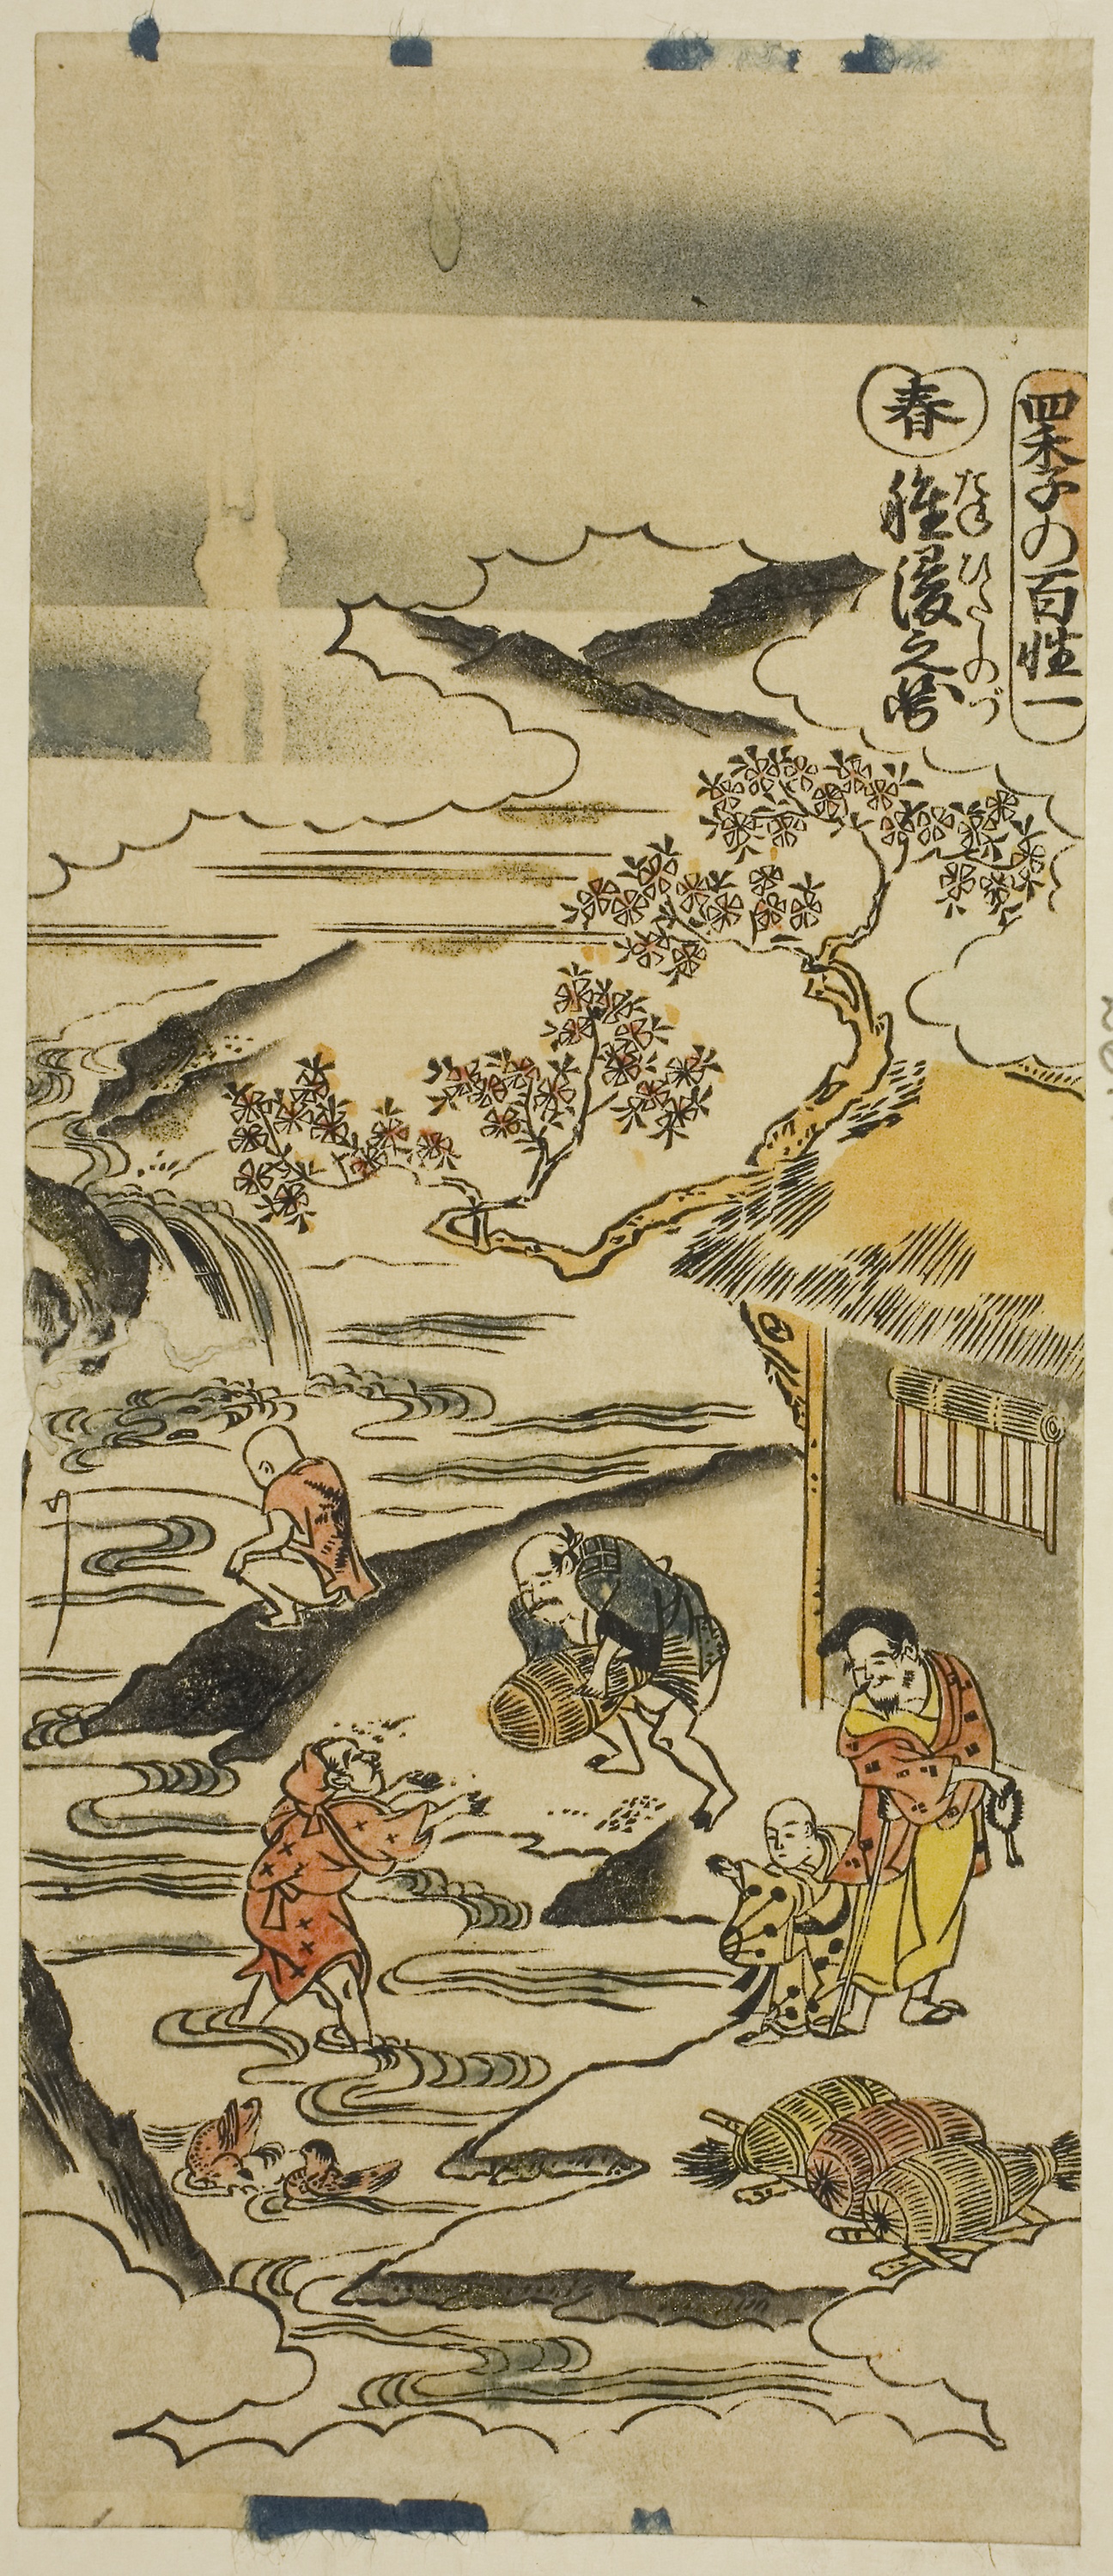
text, cartoon, illustration, art, comics, fiction, organism, fictional character, history, painting, miniature